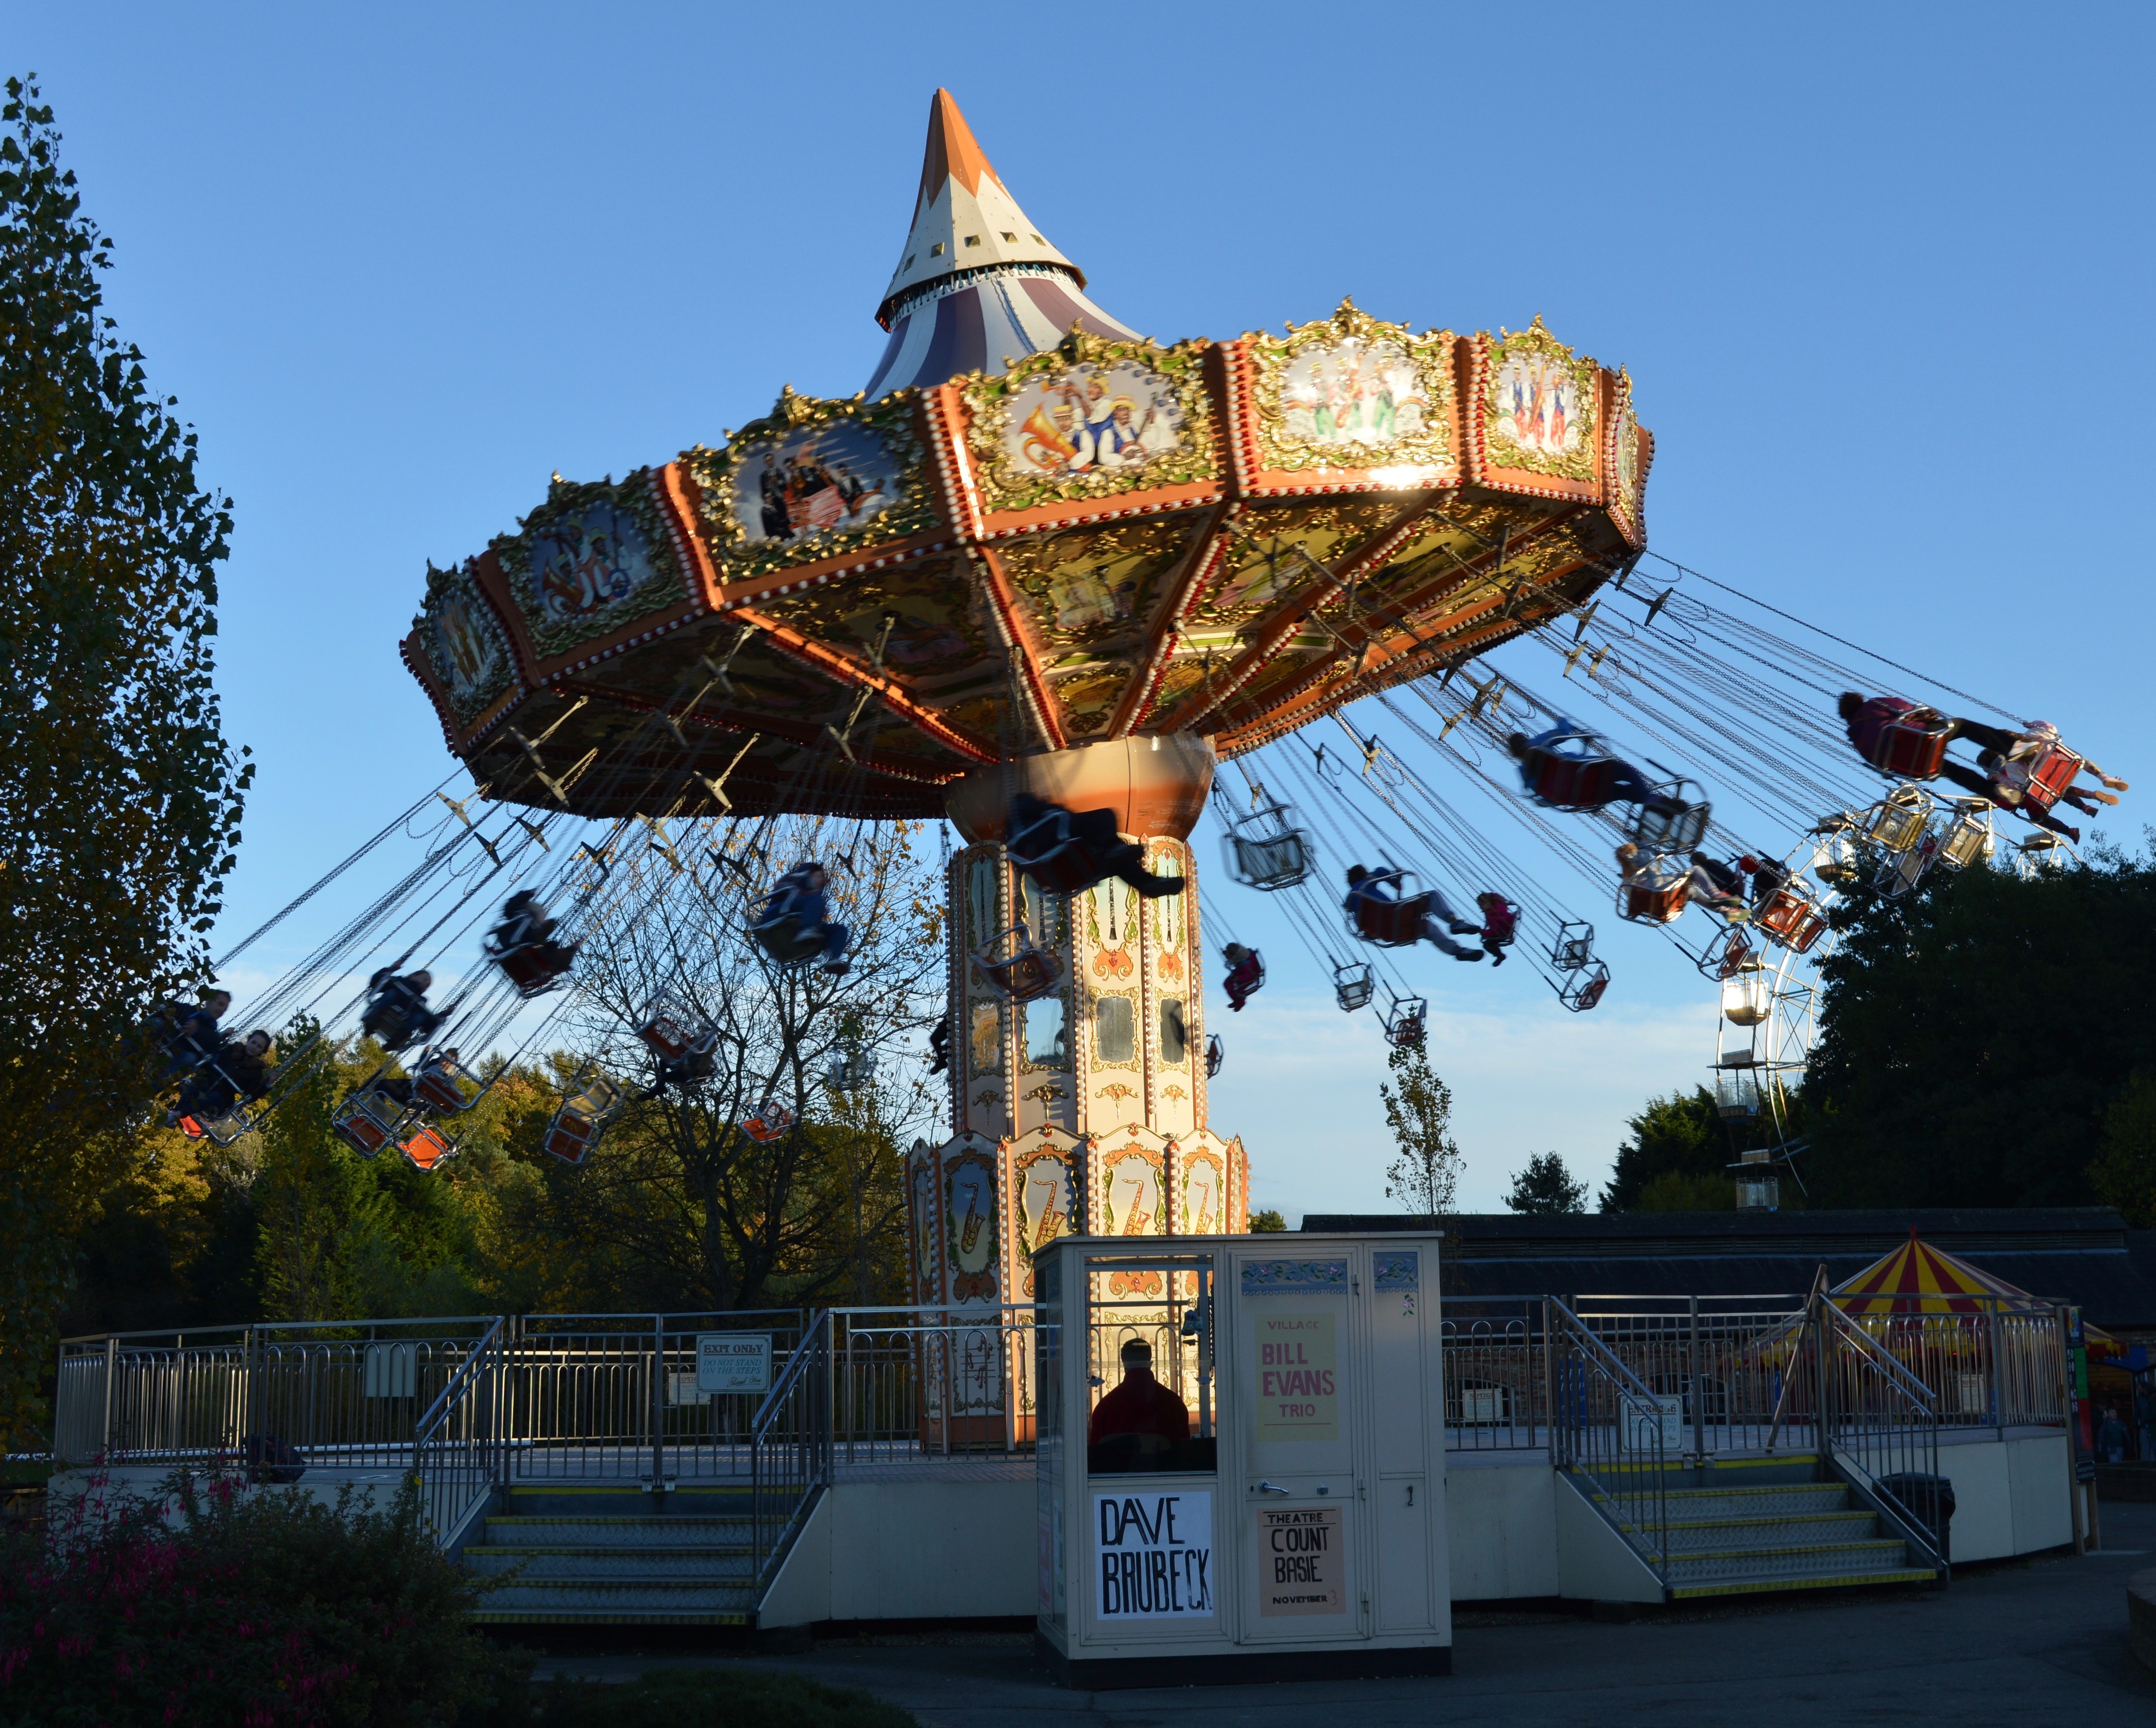
amusement park, park, landmark, ride, fairground, resort, lightwater valley